1970 NCAA Men's Basketball All-Americans

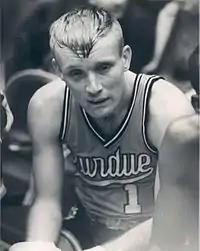
Members of the 1970 Consensus All-America first team. Clockwise from upper left: Issel, Lanier, Mount and Maravich (not pictured: Murphy).

The consensus 1970 College Basketball All-American team, as determined by aggregating the results of four major All-American teams. To earn "consensus" status, a player must win honors from a majority of the following teams: the Associated Press, the USBWA, The United Press International and the National Association of Basketball Coaches.